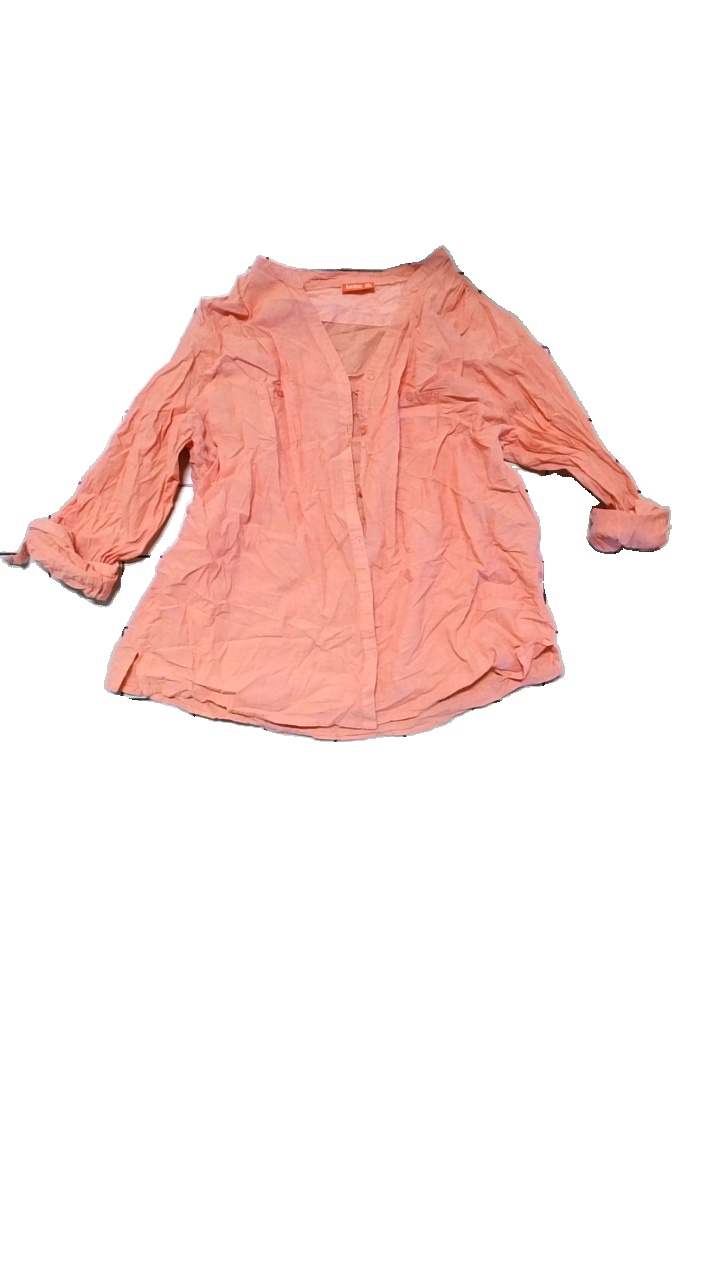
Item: Blouse (Ladies)
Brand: Janina
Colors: Pink
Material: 100% cotton
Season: All
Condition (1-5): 3
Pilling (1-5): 2
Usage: Reuse
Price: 50-100